Question: What is the batter doing?
Tambaya: Me katakon yake yi?
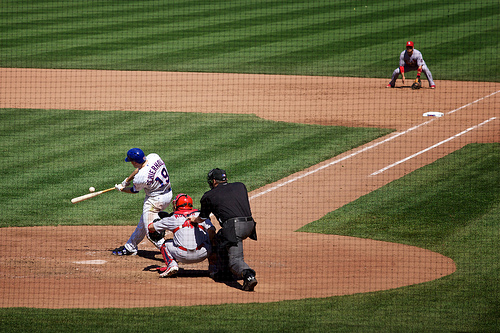
Answer: Hitting a ball.
Amsa: Dukan ƙwallo.